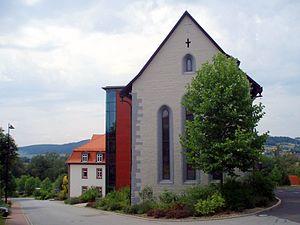
L'abbaye de Rohr est une ancienne abbaye bénédictine près du village de Rohr, dans le Land de Thuringe et le diocèse d'Erfurt.